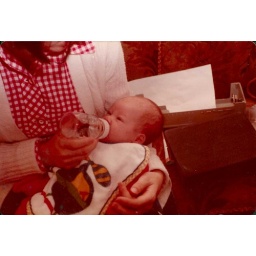
Andrew Wight at 3 months of age having his water bottle in 1980 in our flat in Homebush in Sydney.